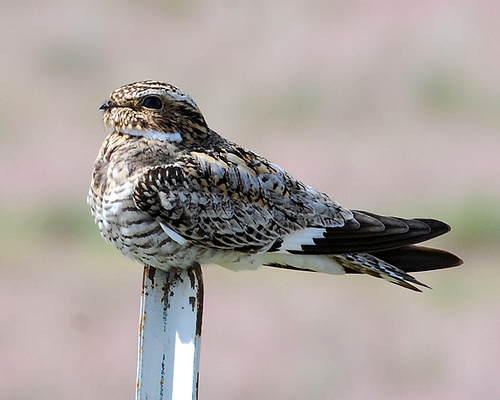
a bird with a small beak and a beady black eye and feathers of various shades of brown.
this bird has a small black bill along with a spotted belly, and matching breast.
a small, round bird with a brown and white variegated body, a white throat and an extremely short beak.
a small bird with short, black pointed bill, with white and black breast and wingbars.
this is a brown, white, and black bird with patches all over its body and wings with mostly black posterior tail wings.
small bird that is white, grey and white with black feathers.
this particular bird has a white belly with some brown spots and a small black bill
this bird is white, brown, and black in color, with a very small and sharp beak.
this bird is short and stout, with shades of white, brown, and grey all over its body.
this large bird has feathers in mottled shades of brown and white, with black-tipped wings.
Species: Nighthawk